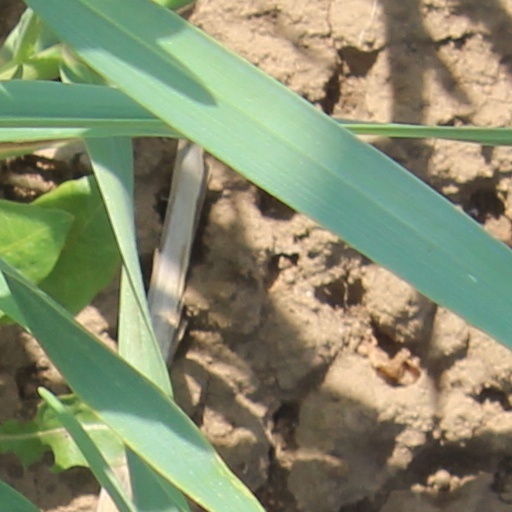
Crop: wheat